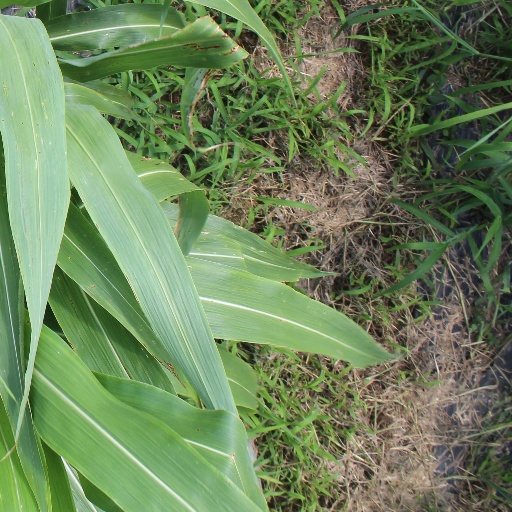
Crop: sorghum